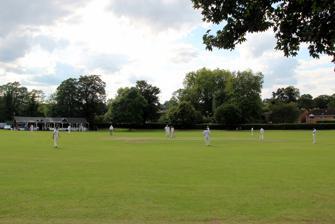
Building: Pound Lane Cricket Ground
Country: United Kingdom
Year built: 1909
Cricket ground in Marlow, Buckinghamshire Pound Lane Ground information Location Marlow , Buckinghamshire Establishment 1909 (first recorded match) International information Only WODI 28 July 1993: Ireland v Netherlands Team information Buckinghamshire ( 1909, 1913, 1973-2004, 2006 & 2010 ) Minor Counties (1990 & 1992) As of 6 September 2020 Source: Ground profile Pound Lane is a cricket ground in Marlow , Buckinghamshire .  The first recorded match on the ground was in 1909, when Buckinghamshire played Dorset in the Minor Counties Championship .  The county next used the ground for a Minor Counties match in 1913, when it played Berkshire .  Buckinghamshire next used the ground in 1973, and from 1973 to 2004 the ground has hosted 29 Minor Counties Championship matches, the last of which saw Buckinghamshire play Suffolk . The ground has also held 5 MCCA Knockout Trophy matches. The ground has also held List-A matches.  The first List-A match held on the ground was between a combined Minor Counties team played Sussex in the 1990 Benson and Hedges Cup .  A combined Minor Counties team also used Pound Lane in the 1992 Benson and Hedges Cup when it played Sussex.  Buckinghamshire first used the ground in the 1990 NatWest Trophy against Nottinghamshire .  Buckinghamshire have played 2 further List-A matches at the ground, the last of which saw them play Warwickshire in the 1999 NatWest Trophy . Pound Lane has also been a venue for a Women's One Day International between Ireland women and Netherlands women in the 1993 Women's Cricket World Cup . In local domestic cricket, the ground is the home venue of Marlow Cricket Club . References